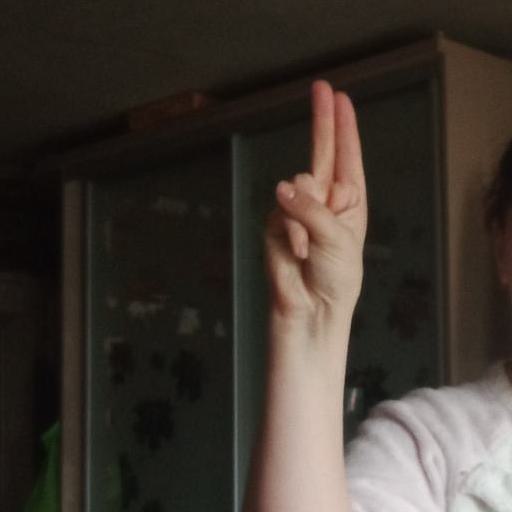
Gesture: two_up